Swedish famine of 1867–1869

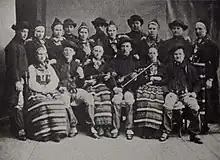
A Charity play organized in favor of the famine victims, Sweden, 1867.

In the autumn of 1867, the government of Sweden granted emergency loans to the Northern counties, and the county governors were given permission and encouraged to establish emergency committees to collect the funds needed from volunteers and philanthropists. Furthermore, two central emergency committees were created by the government: one located in the capital of Stockholm and the second in Gothenburg. The press published appeals for funds to help the needed, and charity concerts, charity plays and other similar events were hosted to collect money to pay for emergency help to the victims of the famine.